Gadabuursi

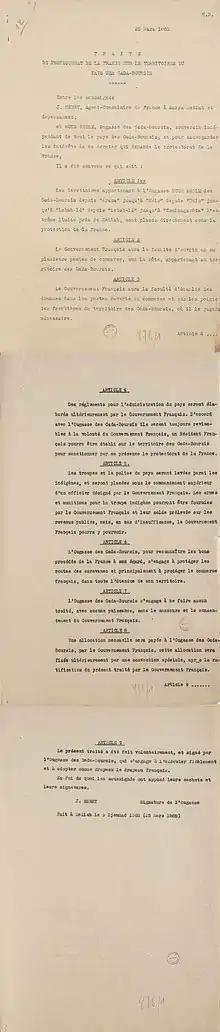
Protectorate Treaty between France and the Gadabuursi, signed at Zeila, 25 March 1885.

On 25 March 1885, the French government claimed that they signed a treaty with Ughaz Nur II of the Gadabuursi placing much of the coast and interior of the Gadabuursi country under the protectorate of France. The treaty titled in French, "Traitè de Protectorat sur les Territoires du pays des Gada-Boursis", was signed by both J. Henry, the Consular Agent of France and Dependencies at Harar-Zeila, and Nur Robleh, Ughaz of the Gadabuursi, at Zeila on 9 Djemmad 1302 (March 25, 1885). The treaty states as follows (translated from French):